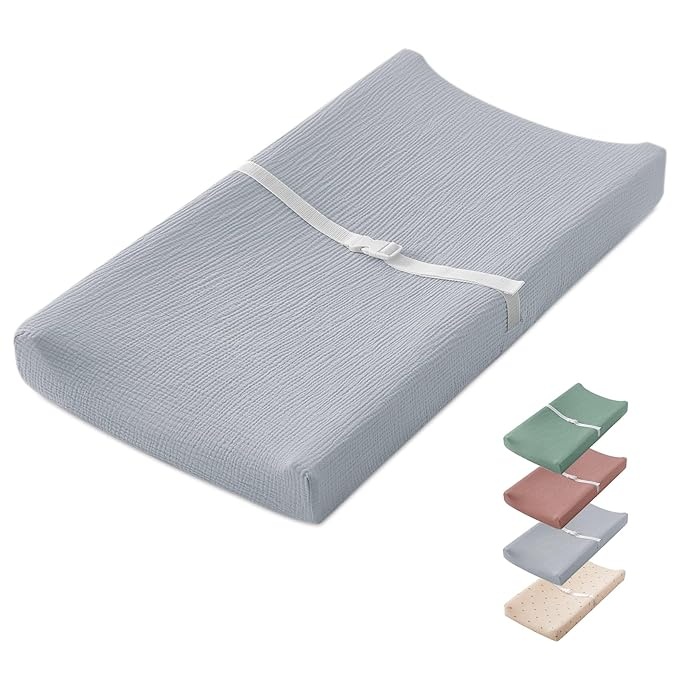
Blissful Diary Muslin Baby Changing Pad with Waterproof Lining Foam, Diaper Changing Table Pad with Cover for Dressers (Gray, Rectangular)
Brand: ForEveryBabysBetterLife
About This Muslin Cotton Premium Muslin & Comfy Design: Made from a soft, breathable muslin cotton cover and a cushioned foam pad, our baby changing pad is gentle on your little one's delicate skin, keeping them warm and cozy during diaper changes in all seasons Easy to Clean and Remove: The changing pad foam has a waterproof, wipe-clean surface, easy to clean with just a slightly soaked cloth. Designed with an elastic band, the sheet-style cover slips on and off effortlessly for easy washing Design Your Dream Nursery: Our muslin baby changing pad in in neutral Gray brings a soothing, timeless charm to your nursery. It's the first choice for modern parents, an unforgettable unisex baby shower gift that new parents will love Baby-Safe Crafting: The contoured anti-roll sides and quick-release safety belt keep your baby securely on the changing table pad, while the adhesive straps and non-skid bottom ensure stability, making diaper changes smooth and bonding moments sweet Perfect Size: Measuring 31.25"L x 16"W x 4.25"H, the rectangular changing pad fits standard changing tables and most dressers. With lightweight styling, it's convenient for on-the-go traveling, daycare and more Overview Brand : Blissful Diary Material : Polyester Color : Grey Item Weight : 1.11 Kilograms Item Form : Pad
Category: Baby & Toddler > Diapering > Changing Mats & Trays > Diaper Changing Pads